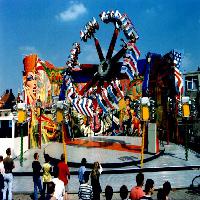
Weather: sun or clear